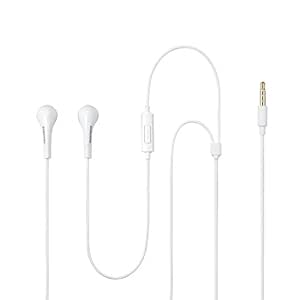
Samsung Ehs64 Ehs64Avfwecinu Hands-Free Wired In Ear Earphones With Mic With Remote Note (White)
Category: Electronics
Price: 499 (list price: 499)
Rating: 4.2 (31,539 ratings)
About this product: In Ear Volume Control|Design: Canal phone|Headphone Jack: 3.5mm|6 months warranty